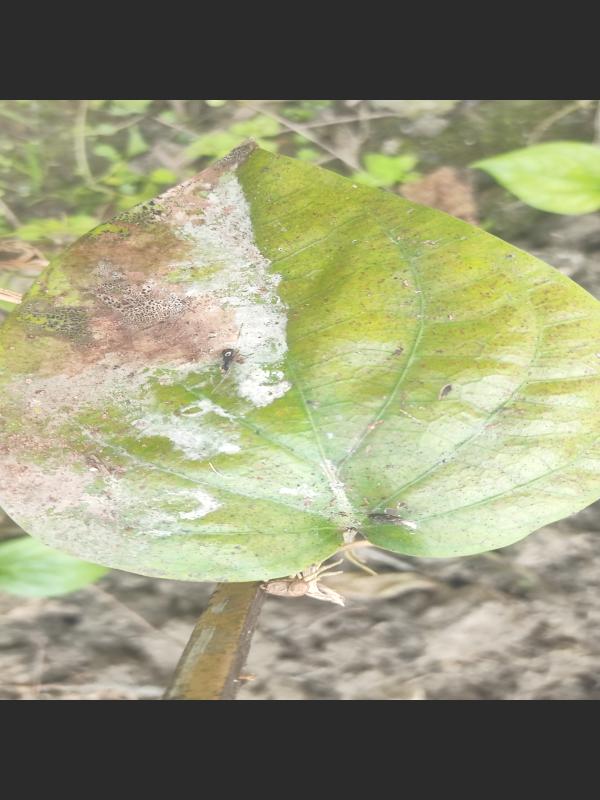
Label: Fungal_Brown_Spot_Disease